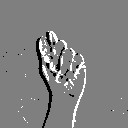
ASL letter: t